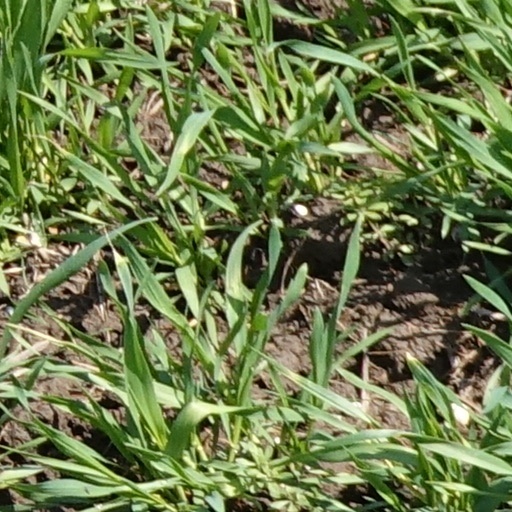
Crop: wheat